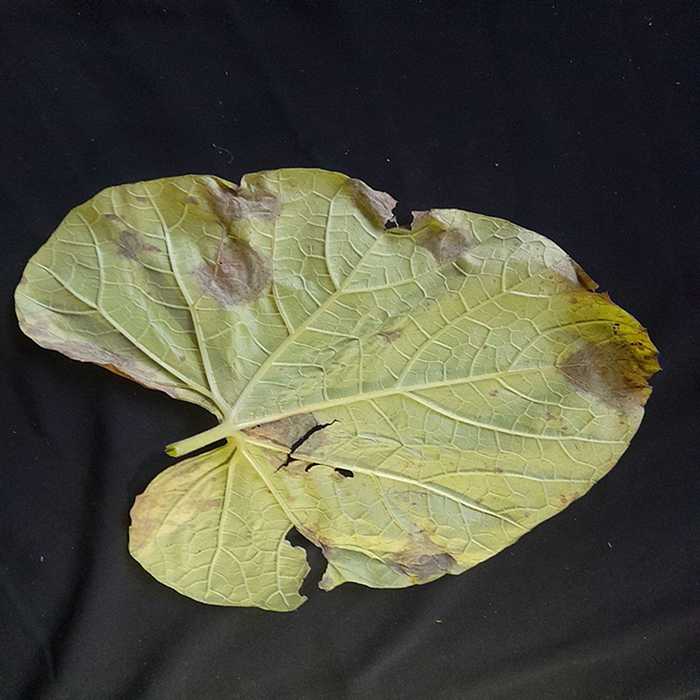
Plant: Bottle gourd
Label: Downey mildew